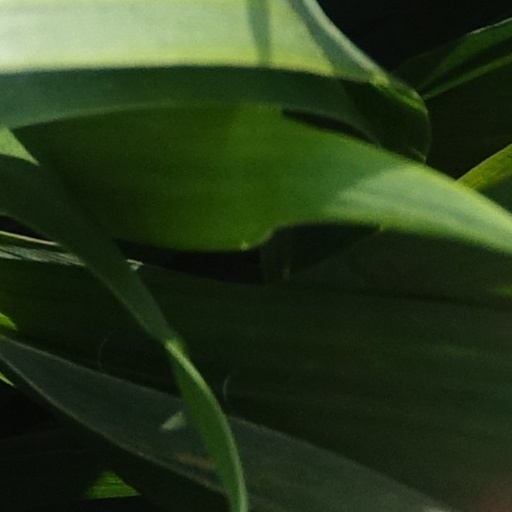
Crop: wheat